Petoskey, Michigan

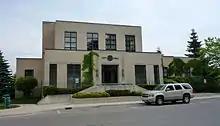
City Hall

Part of Northern Michigan, Petoskey is on the southeast shore of the Little Traverse Bay of Lake Michigan at the mouth of the Bear River. According to the United States Census Bureau, the city has a total area of , of which is land and is water.